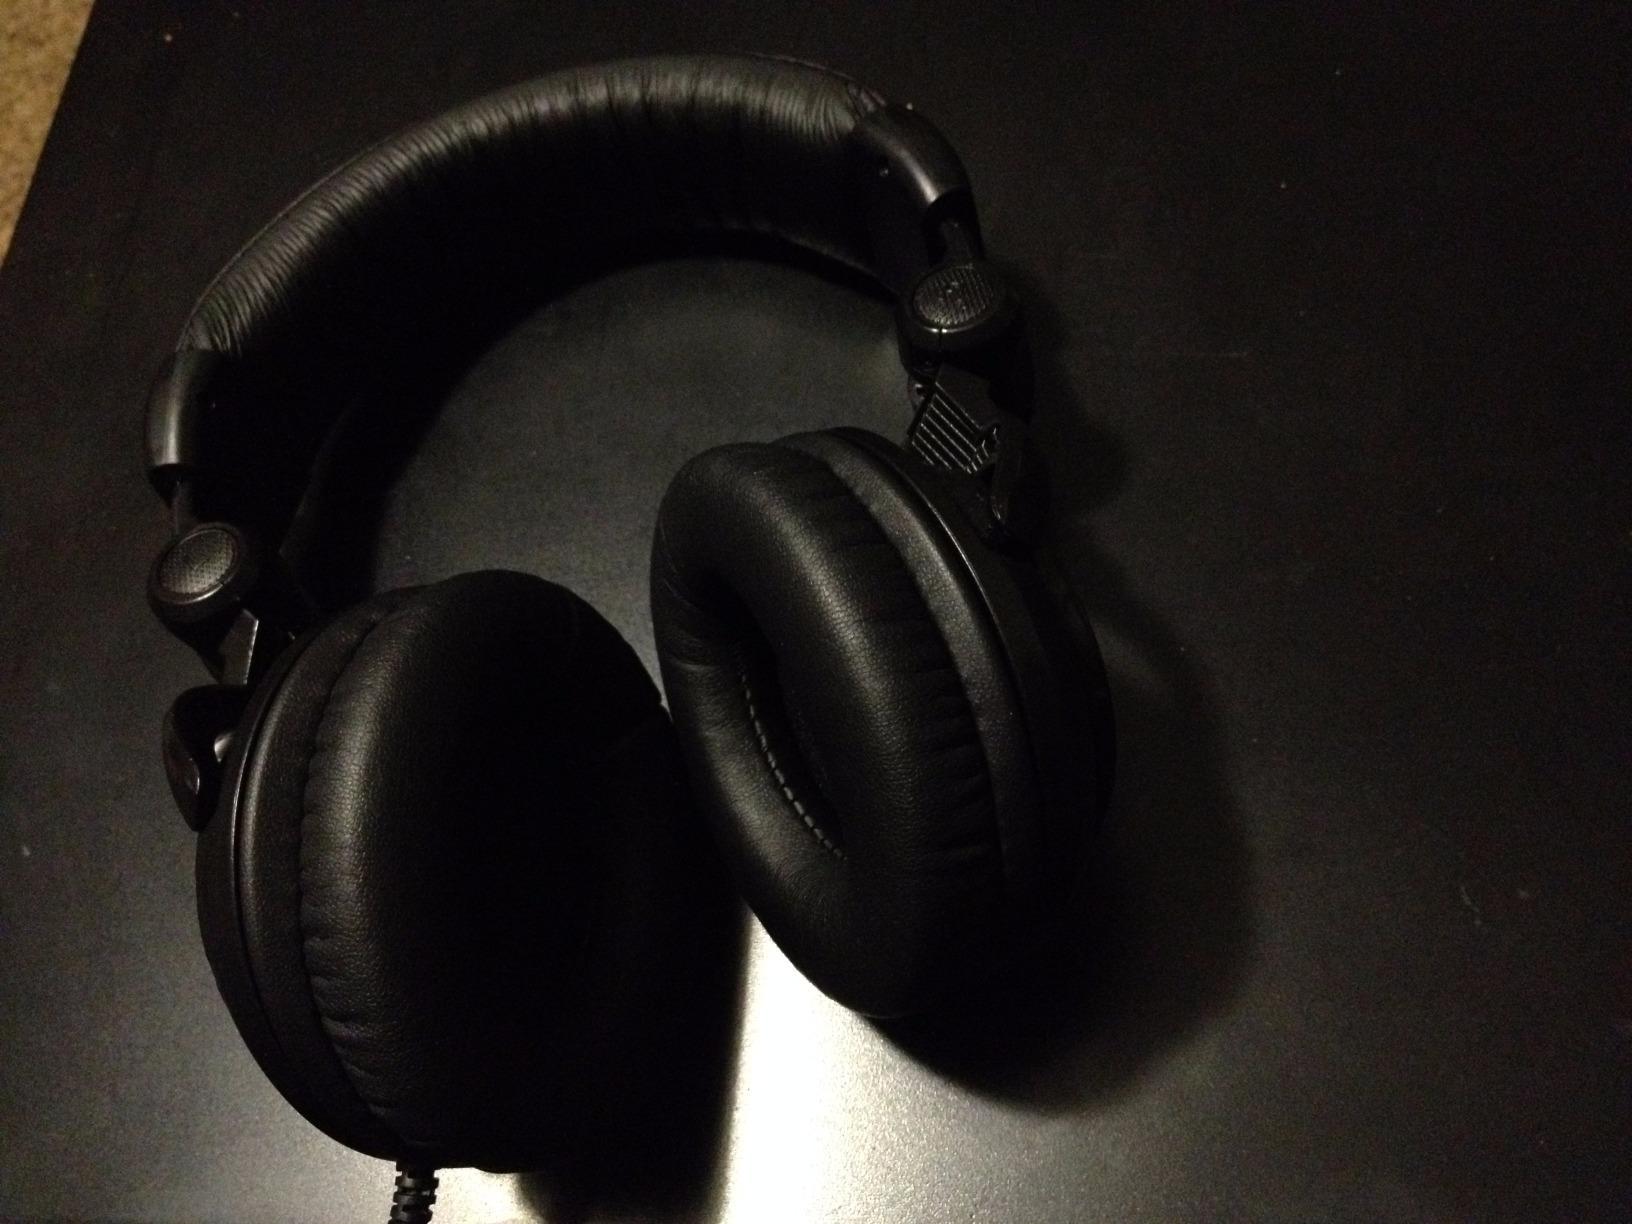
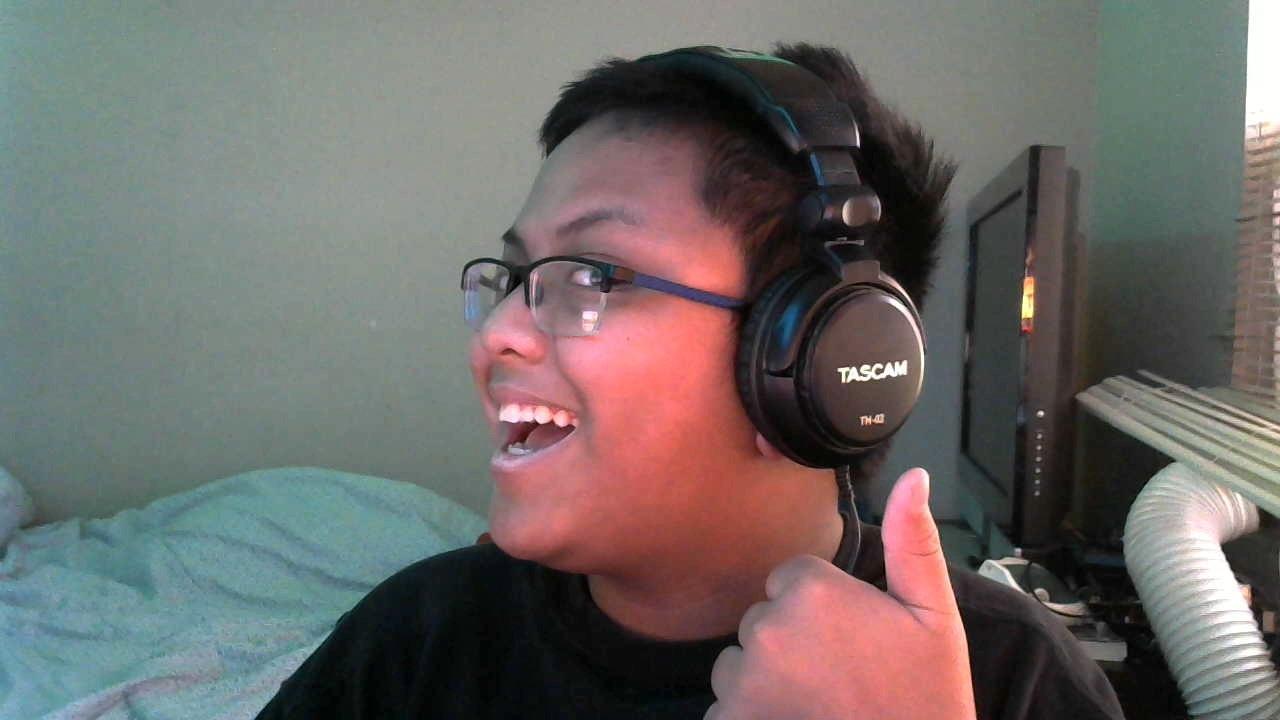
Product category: headphones
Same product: yes